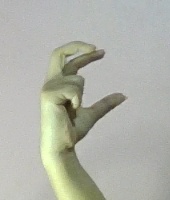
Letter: thal